Christ Church Cathedral, Newcastle

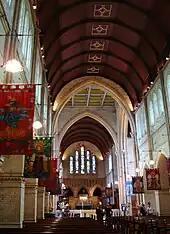
Cathedral interior

The ground on which Christ Church Cathedral stands has been the site of at least one other church: Christ Church, built in 1817–18. Unlike the rushed construction of Christ Church, the building of Christ Church Cathedral was a long and complicated process; it was exactly one hundred years from the beginning of construction to its consecration. John Horbury Hunt was the principal architect involved in the project, with other prominent Newcastle architects also contributing to its design.